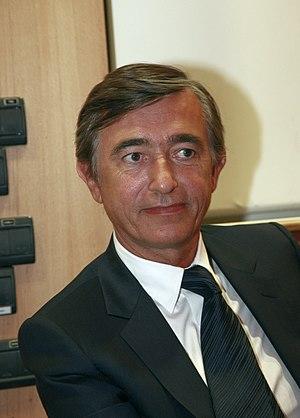
Philippe Douste-Blazy, homme politique français, à l'université d'été du MEDEF 2008.
Ci-dessous une liste des maires de Toulouse depuis 1790.